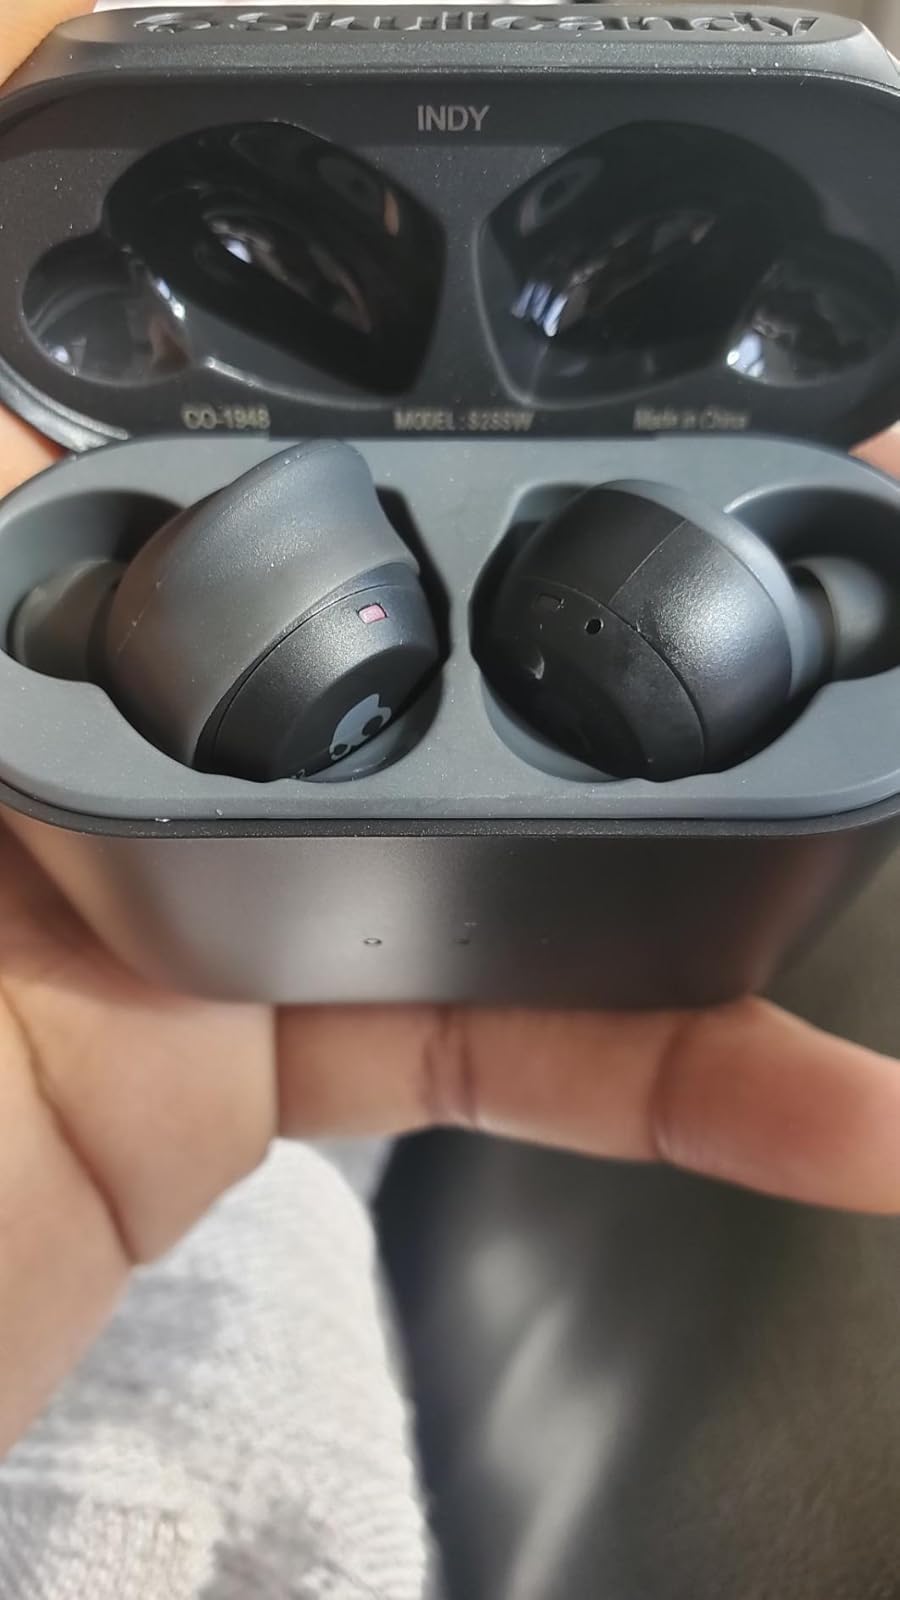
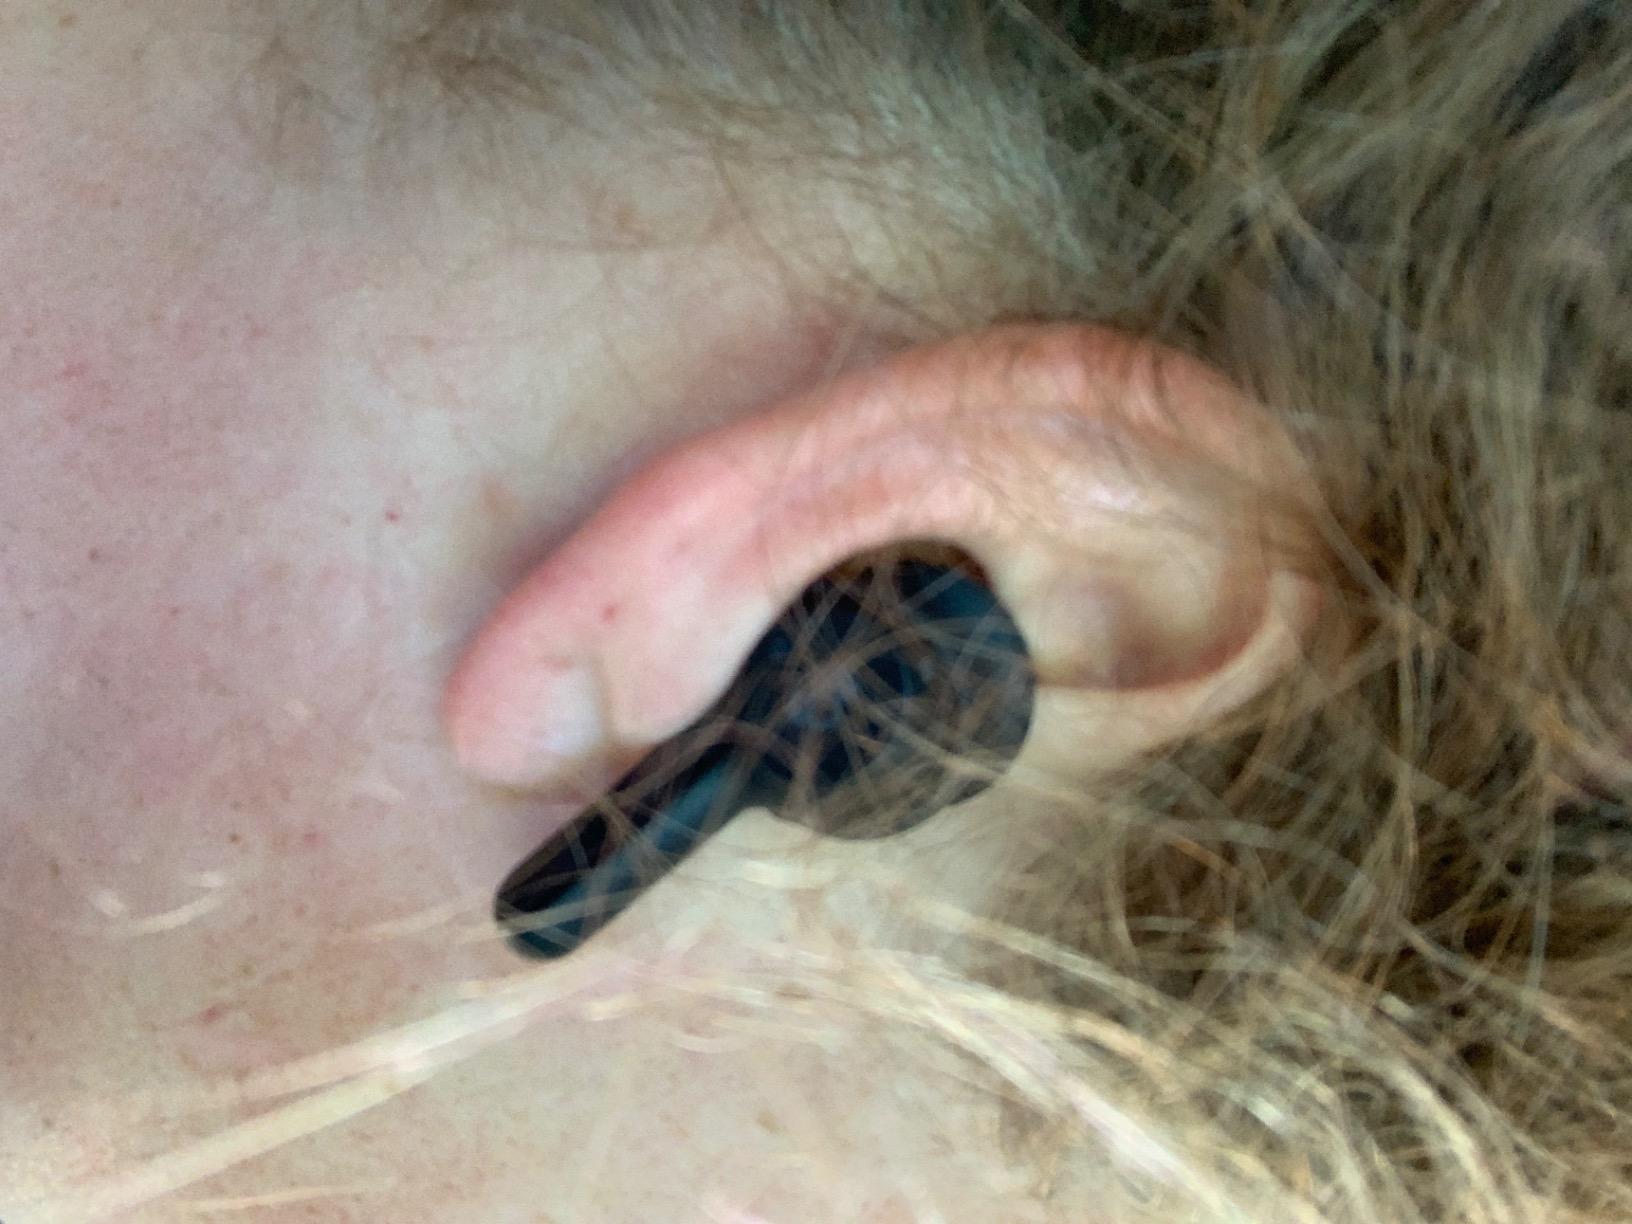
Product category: earbuds
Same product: yes